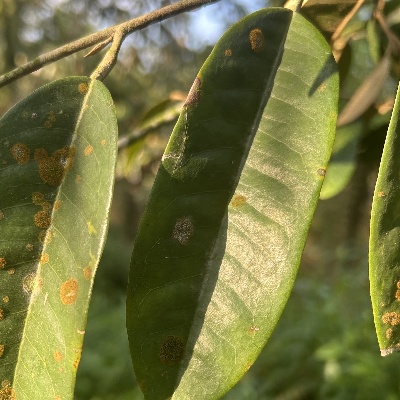
Label: Leaf_Algal